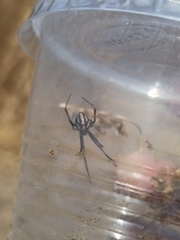
Species: Lactrodectus_hesperus